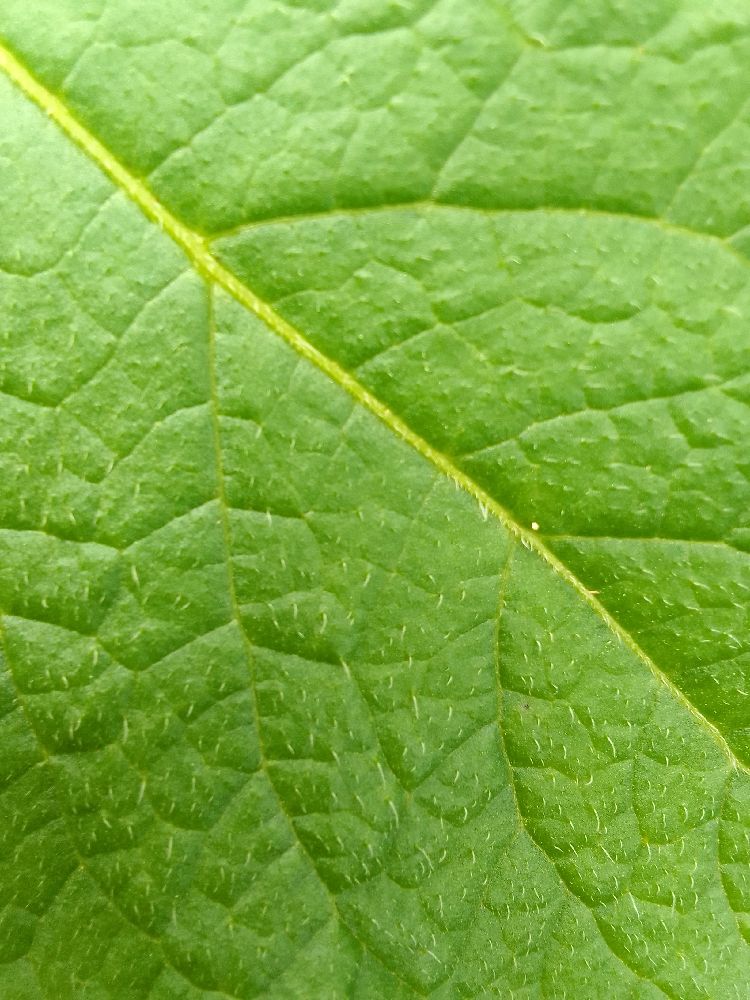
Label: Healthy